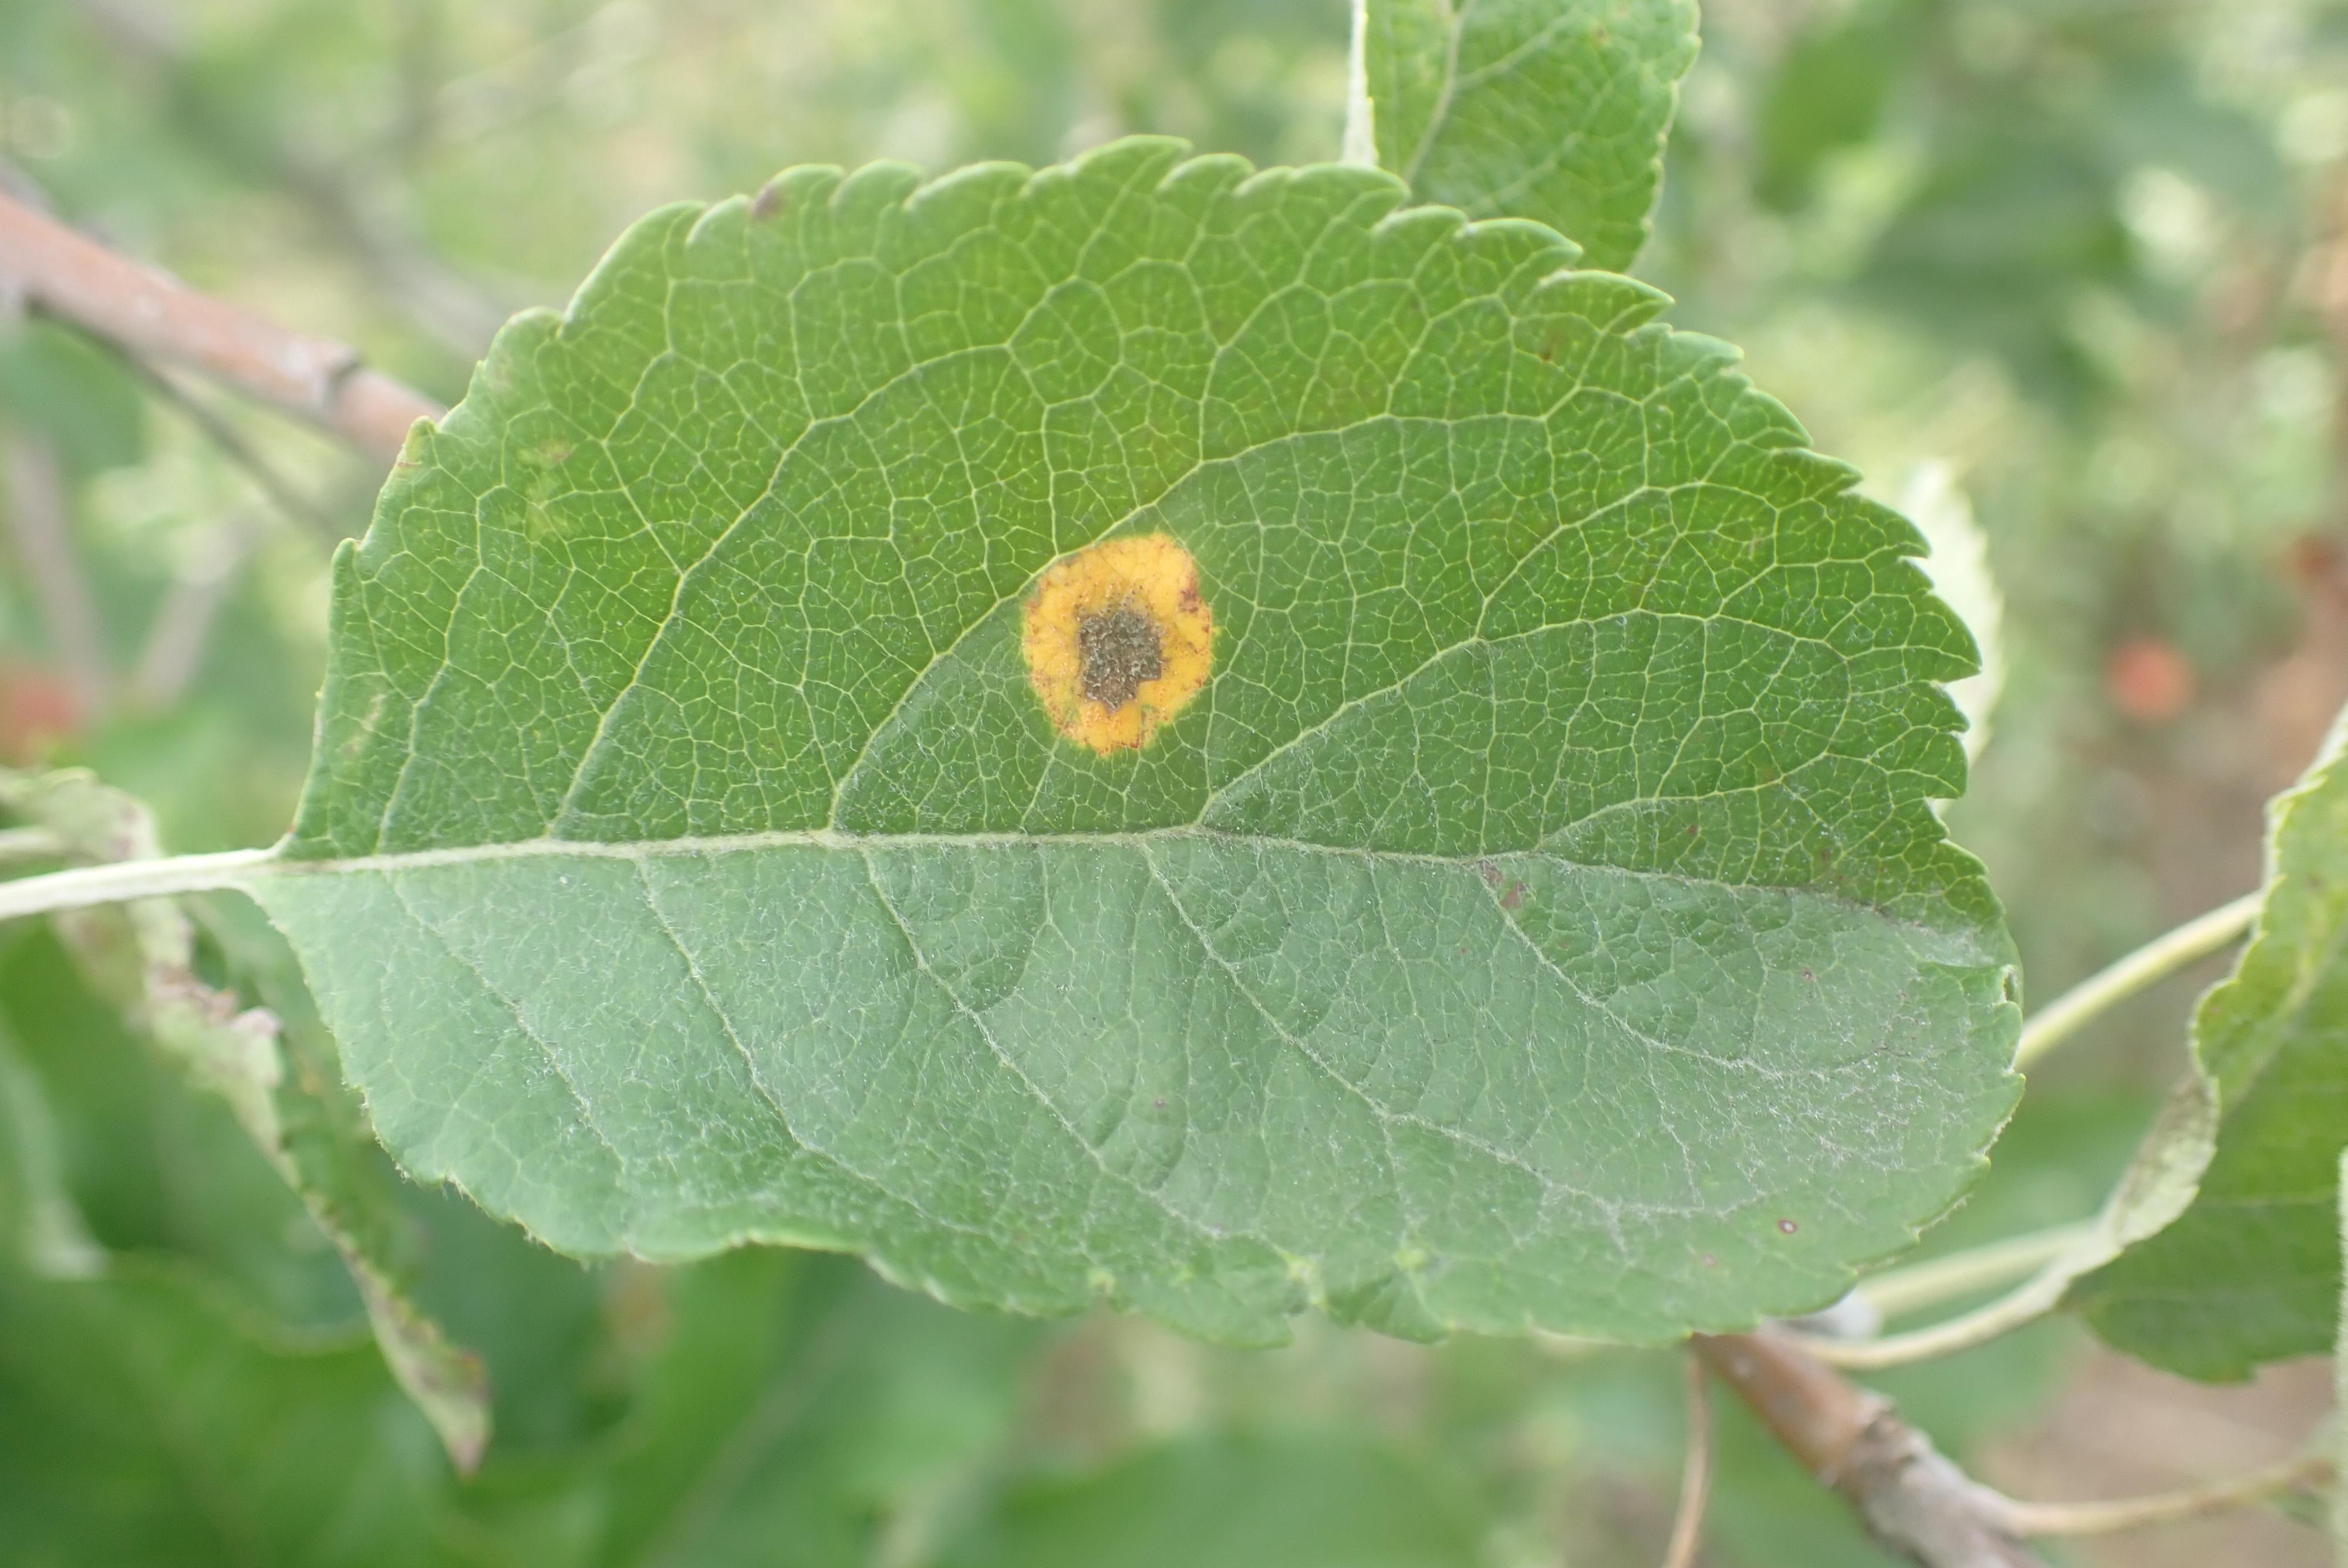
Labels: rust